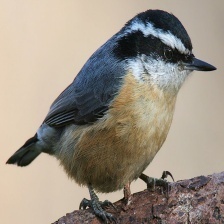
Species: CRESTED NUTHATCH
Scientific name: SITTA CAROLINENSIS